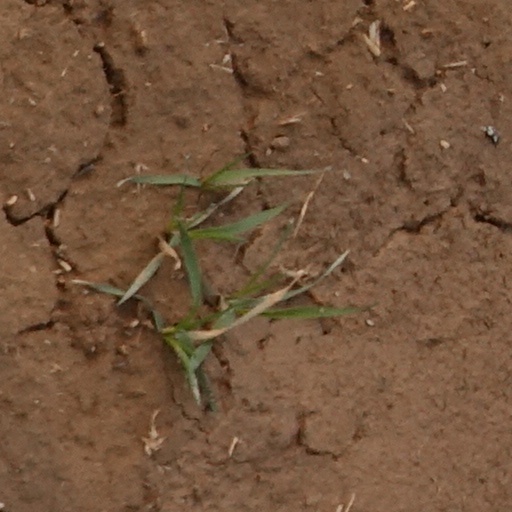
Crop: wheat